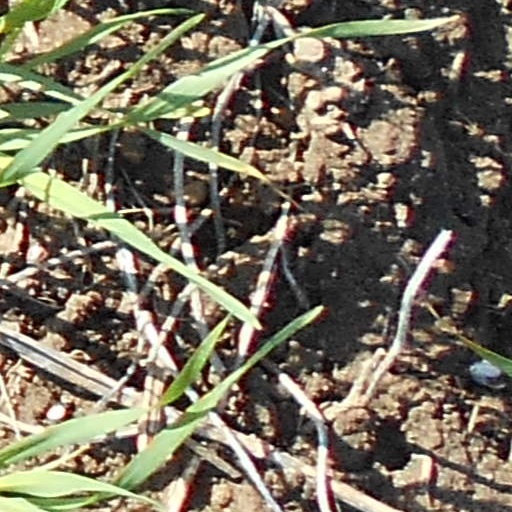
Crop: wheat